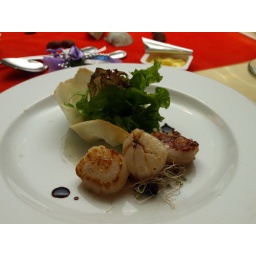
Seared scallop and swiss brown mushroom served with salad in a savoury tuile basket (Autumn).